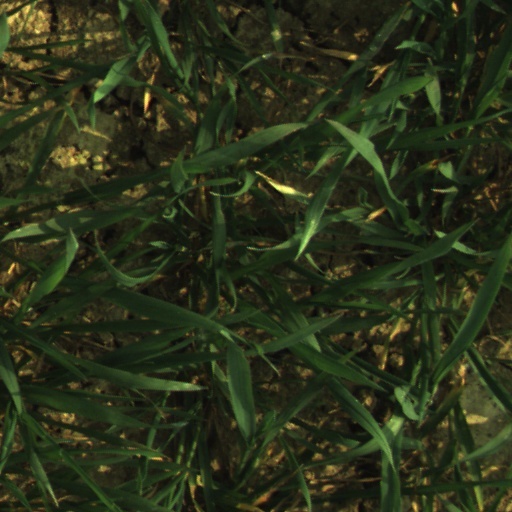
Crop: wheat